Seabees in World War II

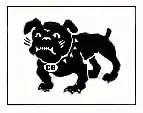
117th CB logo

The Seabees had a divers school of their own to qualify 2nd class divers. During WWII being a diver was not a "rate", it was a "qualification" that had four grades: Master, 1st Class, Salvage, and 2nd Class. CBs would put men in the water from the tropics to the Arctic Circle. In the Aleutians CB 4 had divers doing salvage on the Russian freighter SS "Turksib" in 42 °F water. In the tropics Seabee divers would be sent close to an enemy airfield to retrieve a Japanese aircraft. At Halavo on Florida Island divers from the 27th CB would recover a Disburser's safe full of money plus change 160 props on vessels of all sizes. The Seabees of the 27th CB alone, logged 2.550 diving hours with 1,345 classified as "extra hazardous". Seabee Underwater Demolition Teams were swimmers during WWII, but postwar transitioned to divers. Another historic note to the Seabees is that they had African American divers in the 34th CB. Those men fabricated their diving gear in the field using Navy Mk-III gas masks as taught at diving school. Twice, while at Milne Bay, the 105th CB sent special diving details on undisclosed missions. At Pearl Harbor Seabee Divers were involved in the salvage of many of the ships hit on 7 December as well as the recovery of bodies for a long time after the attack. Divers in the 301st CB placed as much as 50 tons of explosives a day to keep their dredges productive. However, the divers of CB 96 used 1,727,250 lbs of dynamite to blast 423,300 cubic yards of coral for the Ship repair facility on Manicani Island, at the Naval Operating Base Leyte-Samar. Their primary diving gear was modified Navy Mark III and Navy Mark IV gas masks.